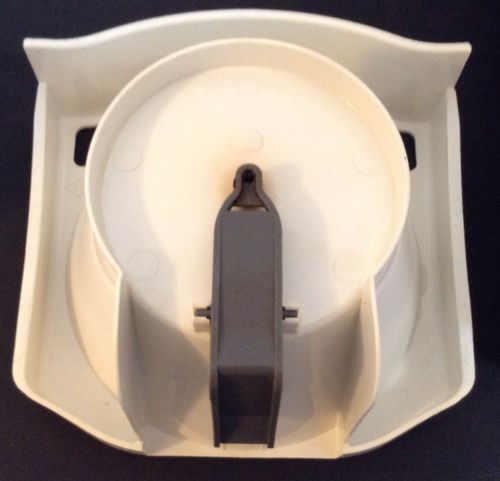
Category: coffee maker